Fascination (video game)

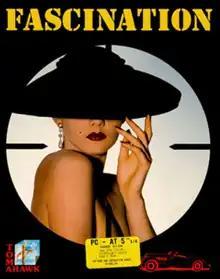

Fascination is an erotic thriller graphic adventure game developed by Tomahawk and published by Coktel Vision for the Amiga, Atari ST, and MS-DOS in 1991.